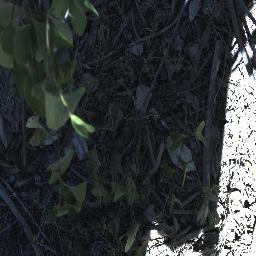
Label: rubber_vine